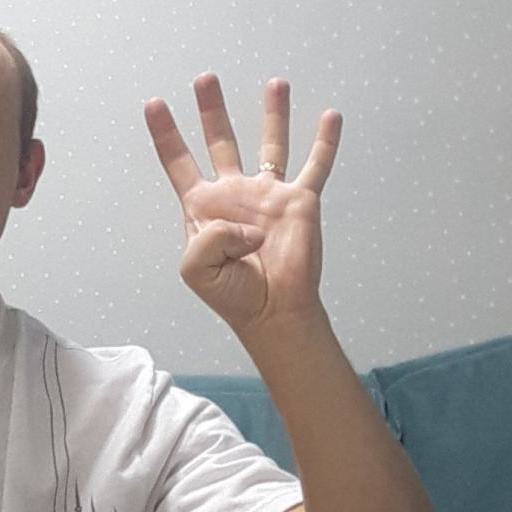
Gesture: four